Novosibirsk

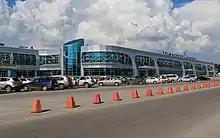
Tolmachevo Airport

The city is served by Novosibirsk Tolmachevo Airport, which connects Novosibirsk with most of Russia's largest cities and most countries of Europe and Asia. Tolmachevo is the hub for S7 Airlines.